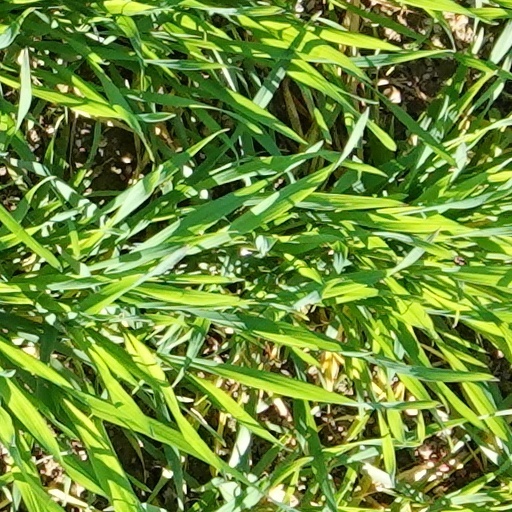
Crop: wheat